Twin Sitters

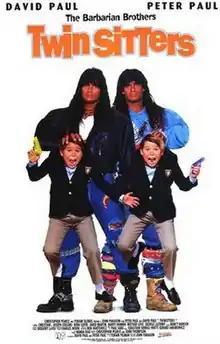
Promotional poster

Twin Sitters (also called The Babysitters) is a 1995 American comedy film directed and written by John Paragon and starring Peter Paul, David Paul and Christian and Joseph Cousins. The plot concerns identical twin brother bodybuilders who protect 10 year old identical twin brother pranksters left by a corrupt uncle in their care. The film has a cult status in Russia and the CIS countries.